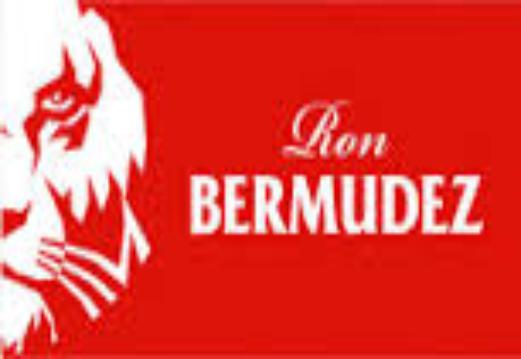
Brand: bermudez
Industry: Others